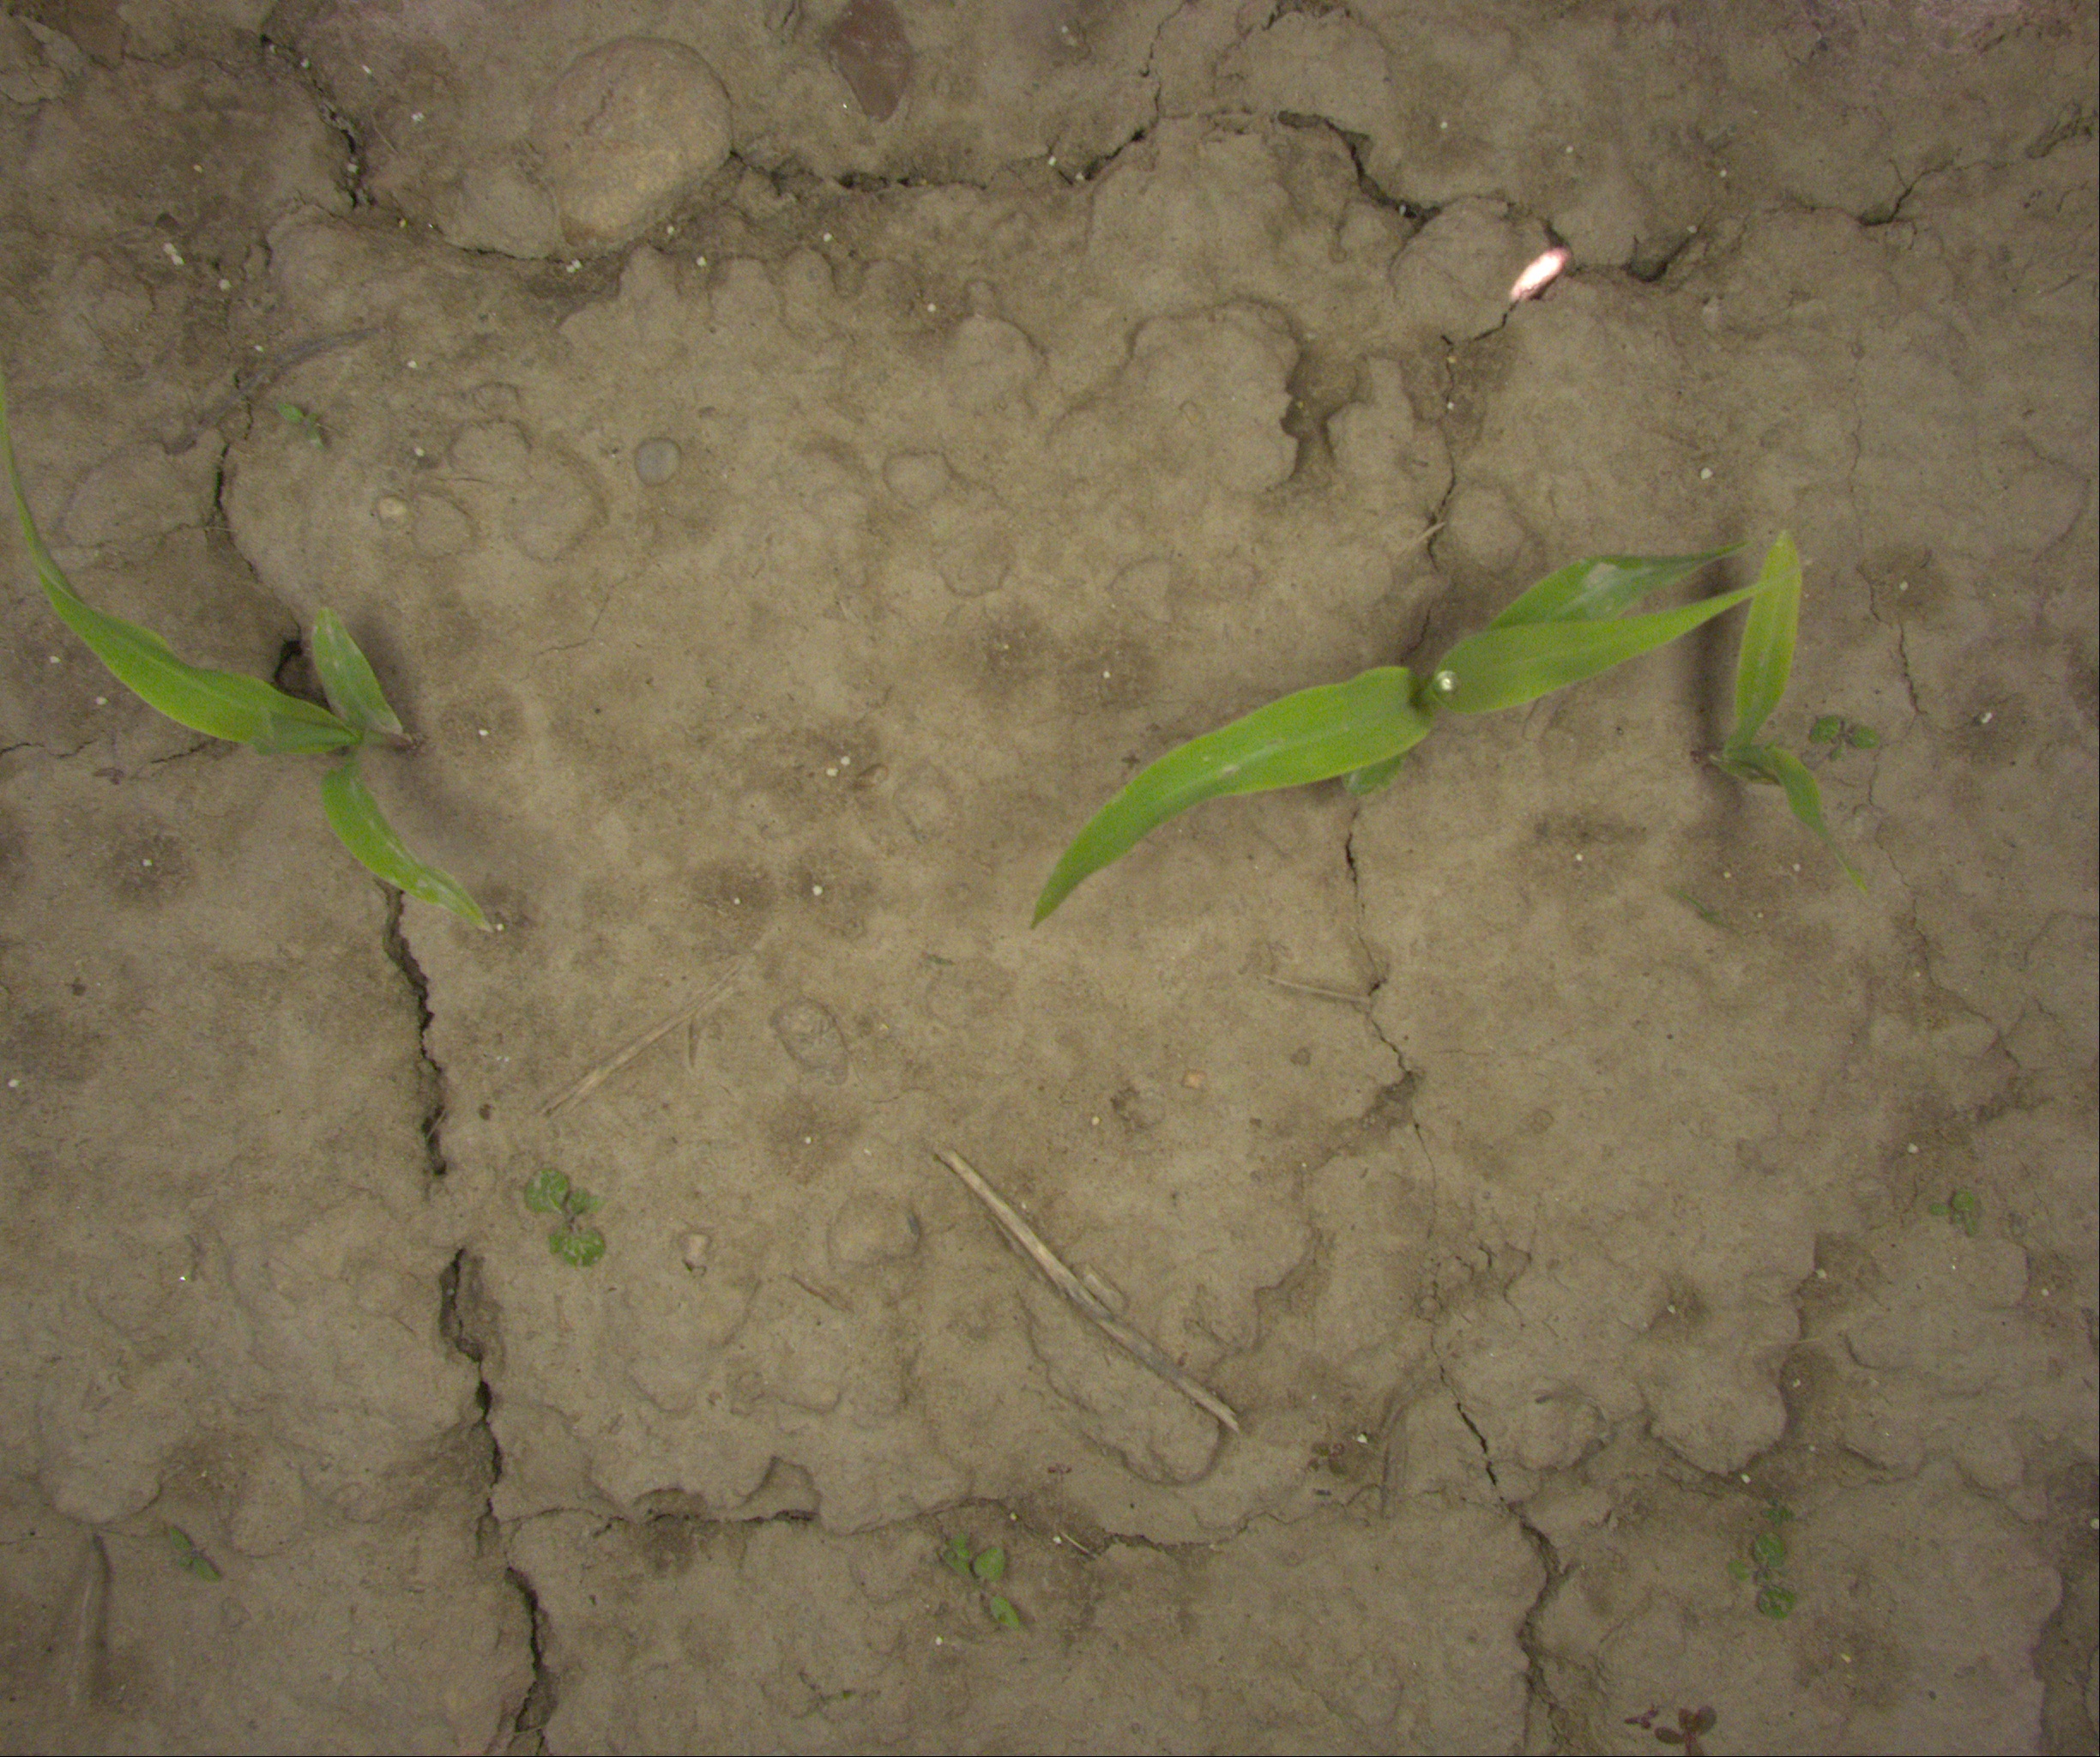
Crop: maize
Objects: maize, maize, maize, stem_maize, stem_maize, stem_maize